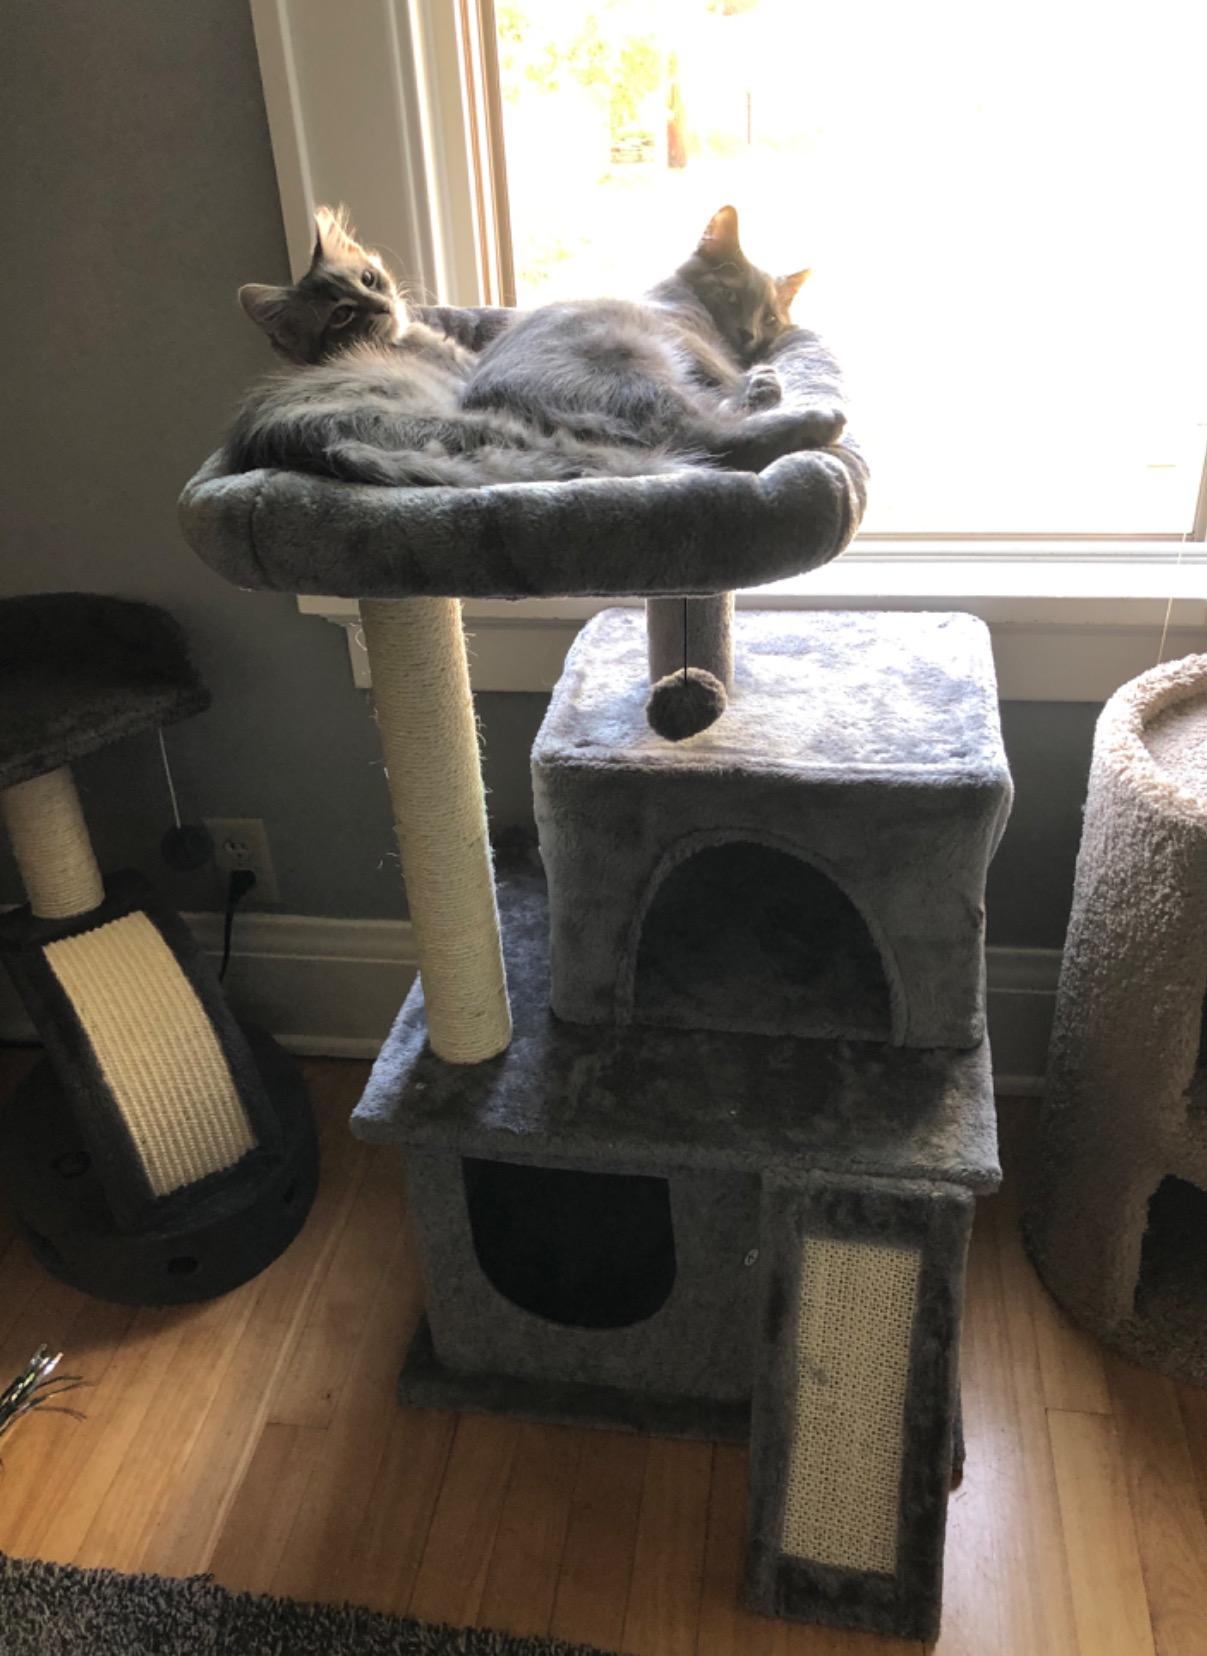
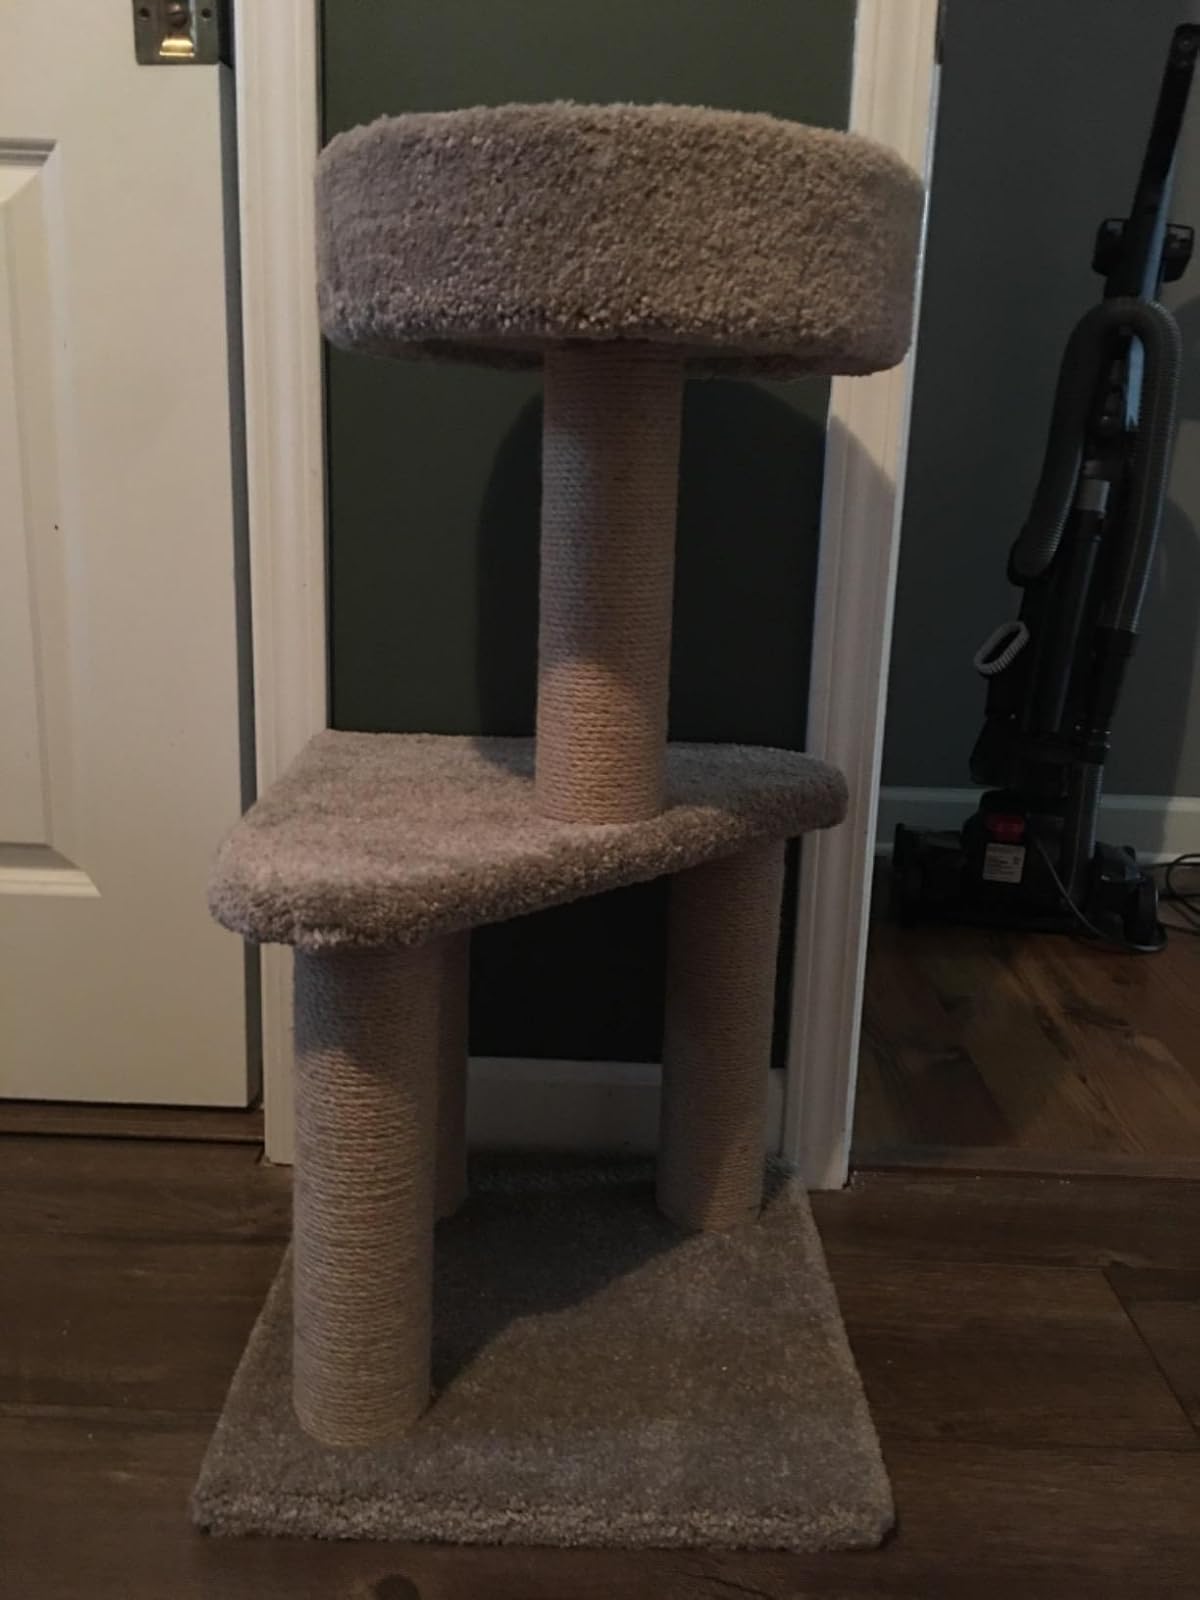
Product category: items_cat tree
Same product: no